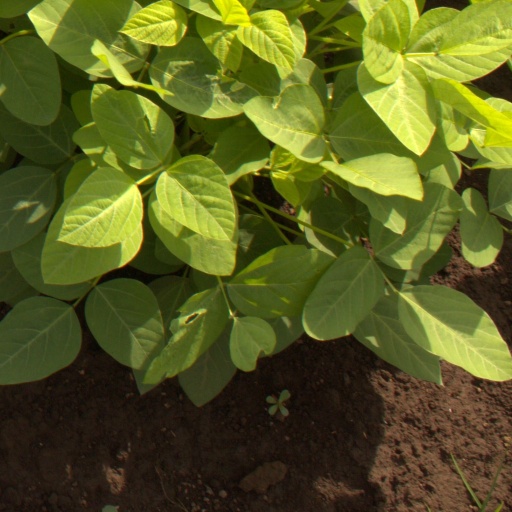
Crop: soybean